Léon Barillot

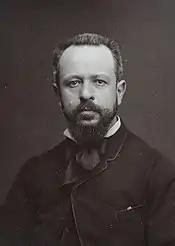
Léon Barillot; photograph by Étienne Carjat

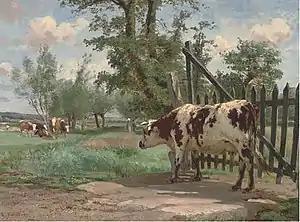
Cows in a Water-meadow

Léon Barillot (11 October 1844, Montigny-lès-Metz - 8 February 1929, Paris) was a French painter and engraver. He specialized in animals and landscapes.